Eva Boto

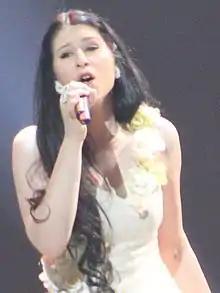
Eva Boto at Eurovision 2012

Eva Boto (born 1 December 1995) is a Slovenian singer. At age 16, she represented Slovenia at the Eurovision Song Contest 2012 in Baku, Azerbaijan, with "Verjamem".